Wagon Mound massacre

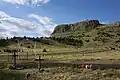
The Wagon Mound butte, located in New Mexico.

The Wagon Mound massacre was an attack on a US Postal Service ox-wagon carried out on May 7, 1850 by a band of Jicarilla Apache and Mouache Ute Indians on the Cimmaron Cutoff route of the Santa Fe Trail, near Wagon Mound, New Mexico. The bodies of the 10 Americans killed in the attack were found in Santa Clara Springs near Wagon Mound by travelers on May 19, 1850, about a week after the attack.